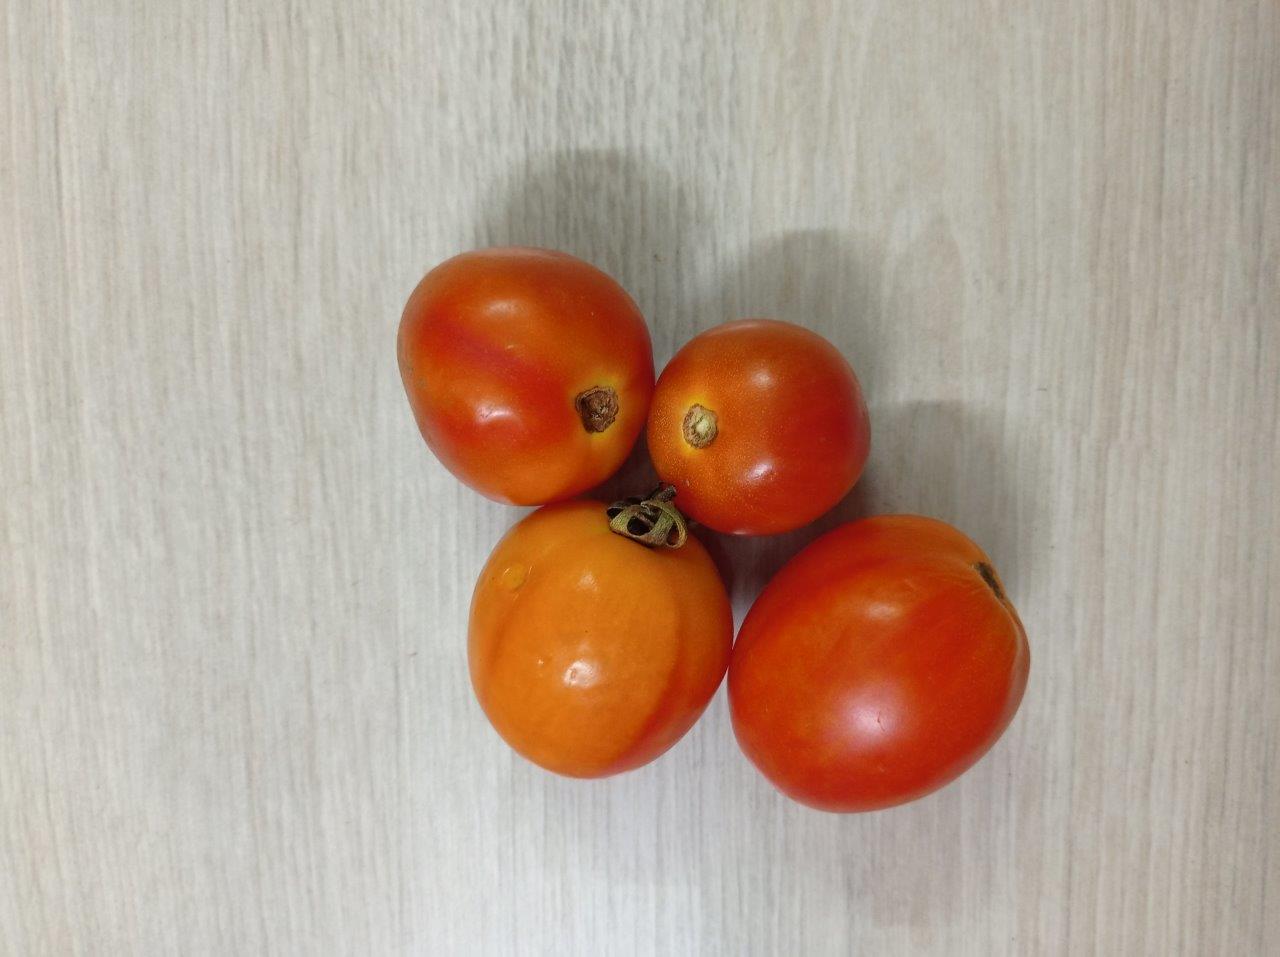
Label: Fresh